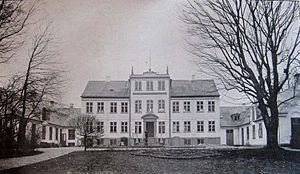
Prins Gorm / Biografi
Prins Gorms fødested Jægersborghus i 1909
Schæffergården er et landsted på Jægersborg Allé 166 i Gentofte opført i rokokostil 1755-1756
Prins Gorm af Danmark var en dansk prins. Han var søn af Prins Harald og sønnesøn af Kong Frederik 8.